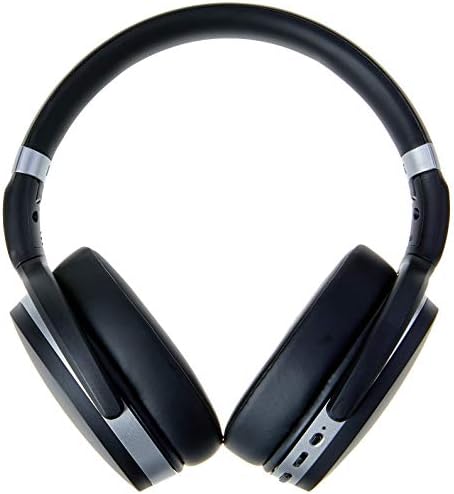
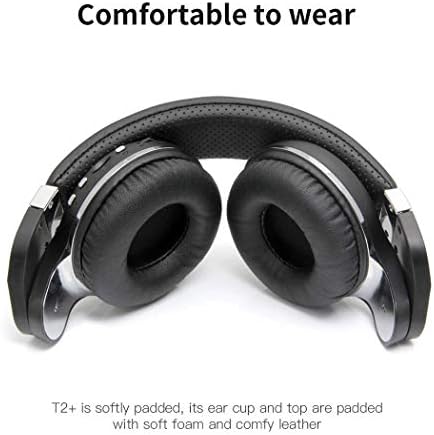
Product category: headphones
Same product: no